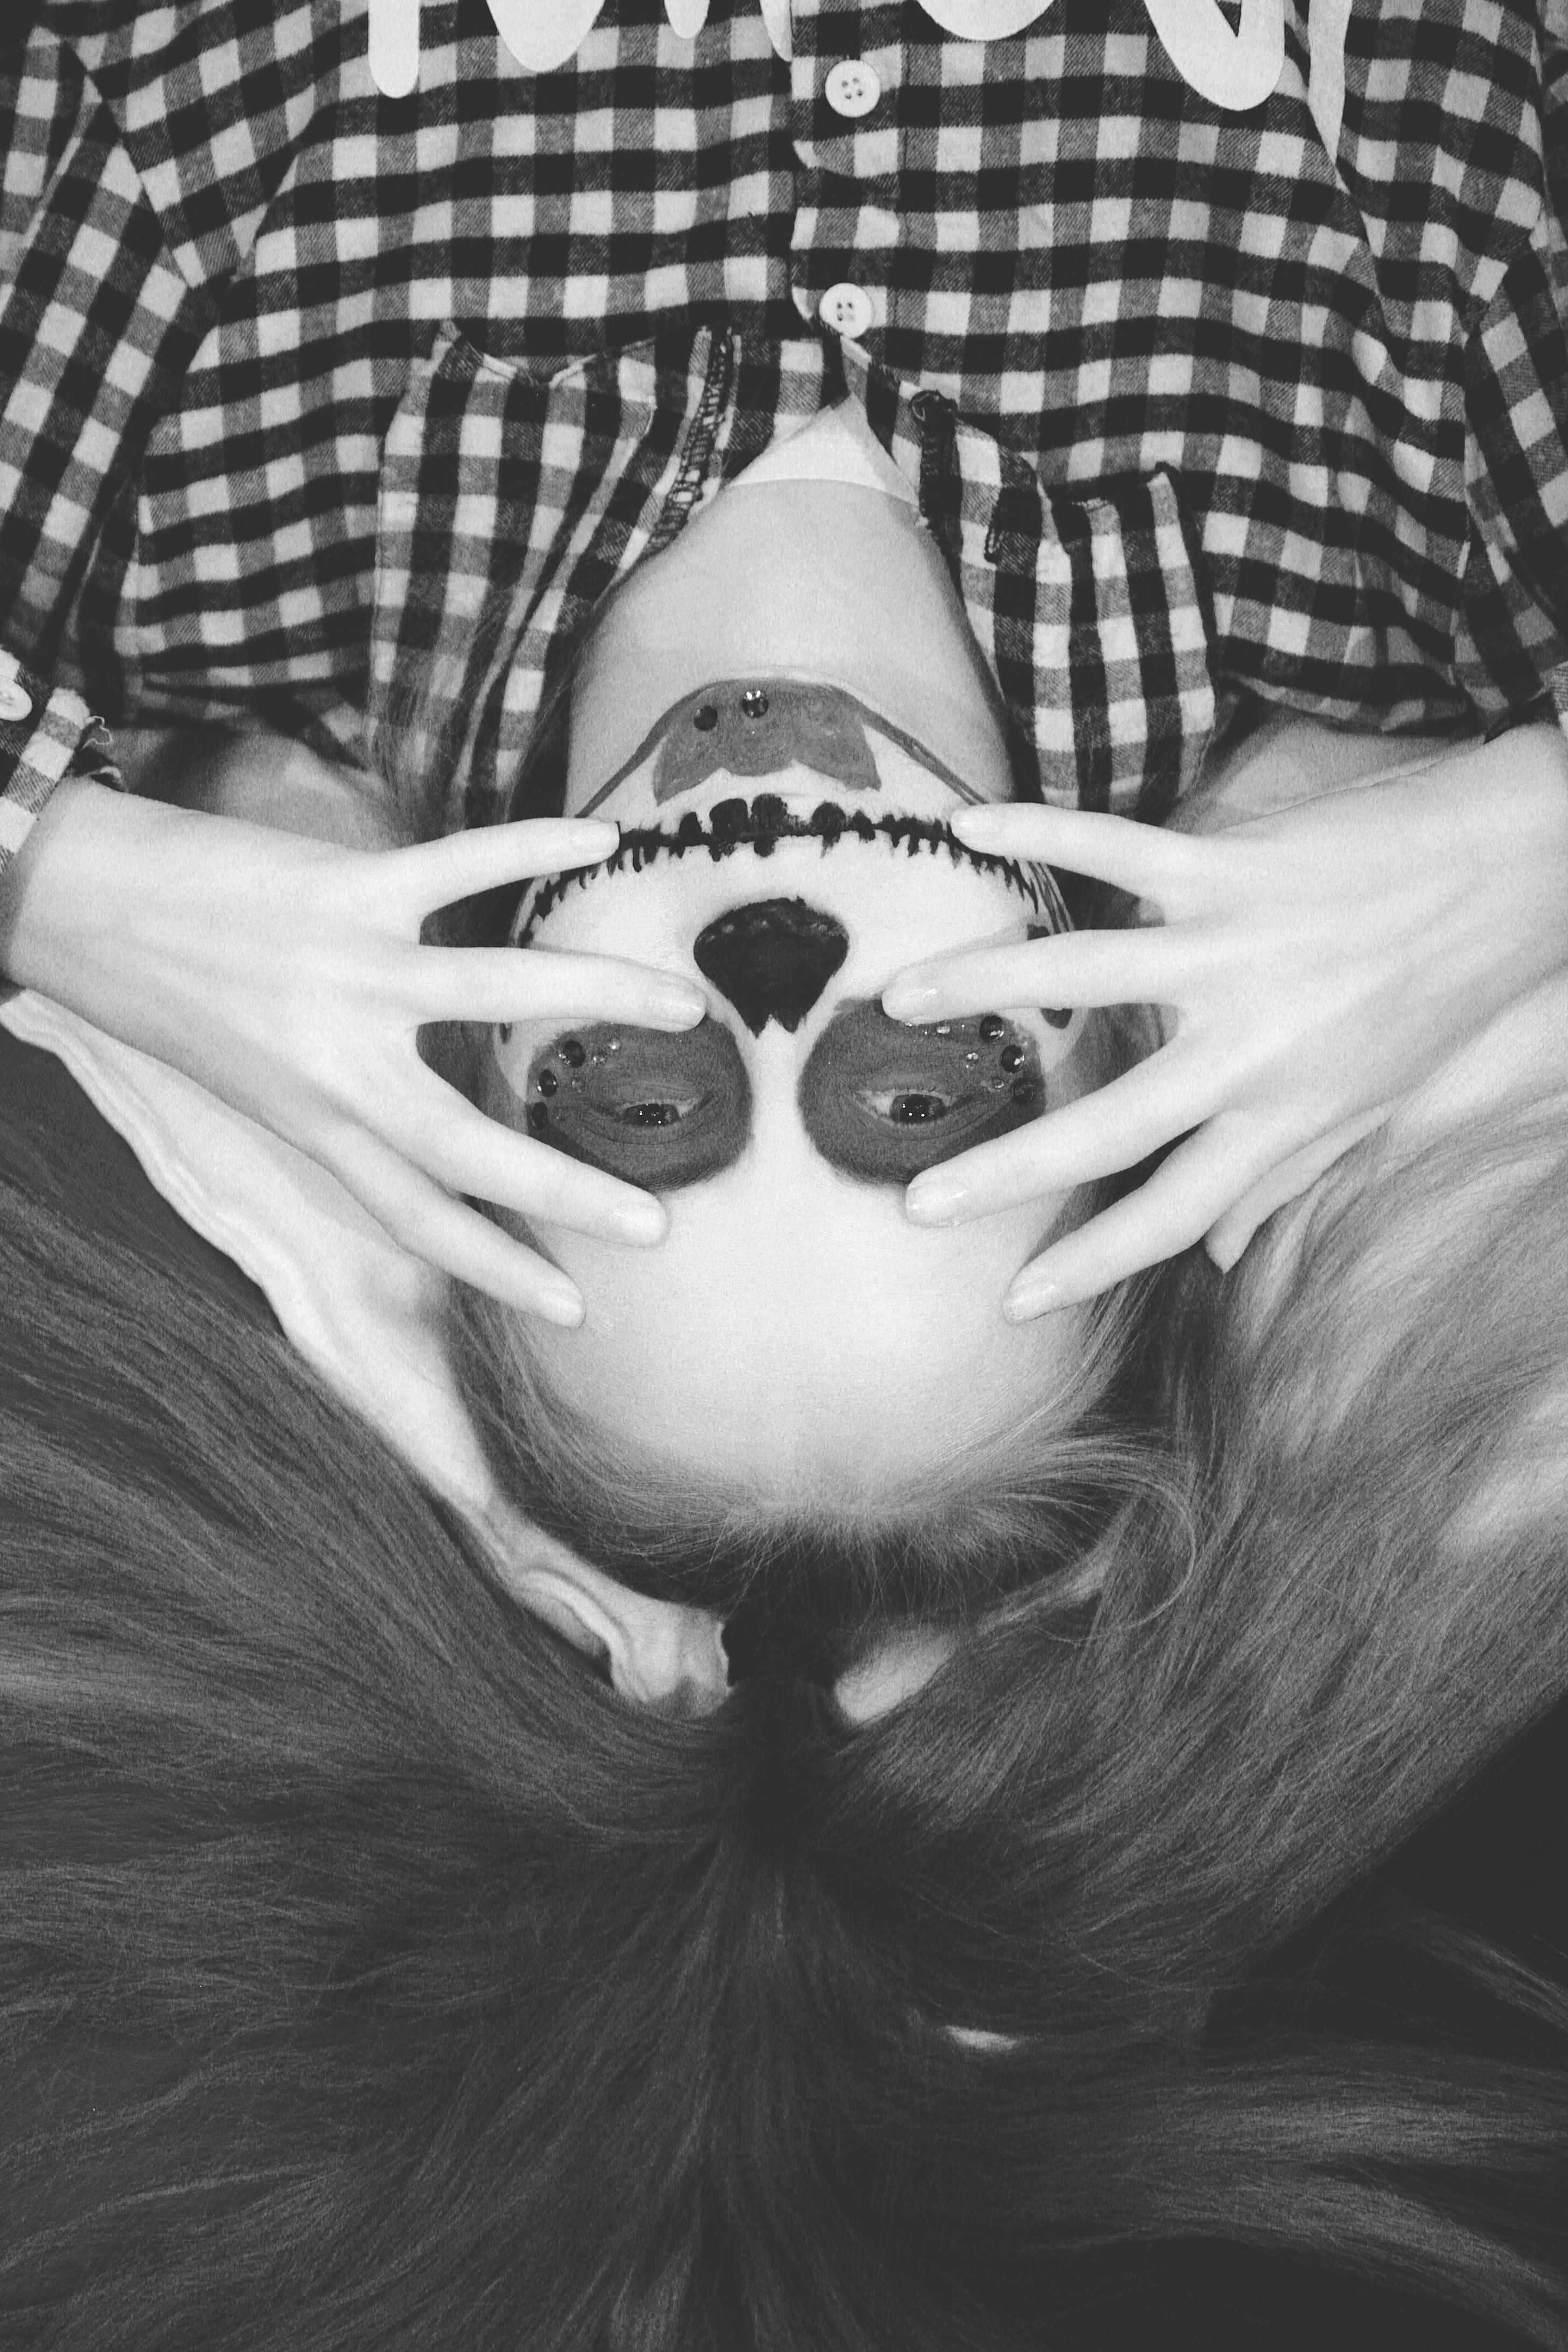
person, black and white, white, photography, twilight, halloween, black, monochrome, skull, makeup, drawing, eye, glasses, head, beauty, horror, witch, emotion, photo shoot, monochrome photography, santa muerte, holy death